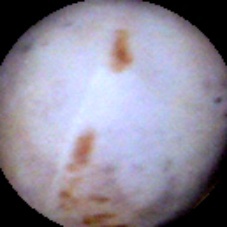
Label: Spotted